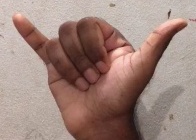
ASL sign: Y